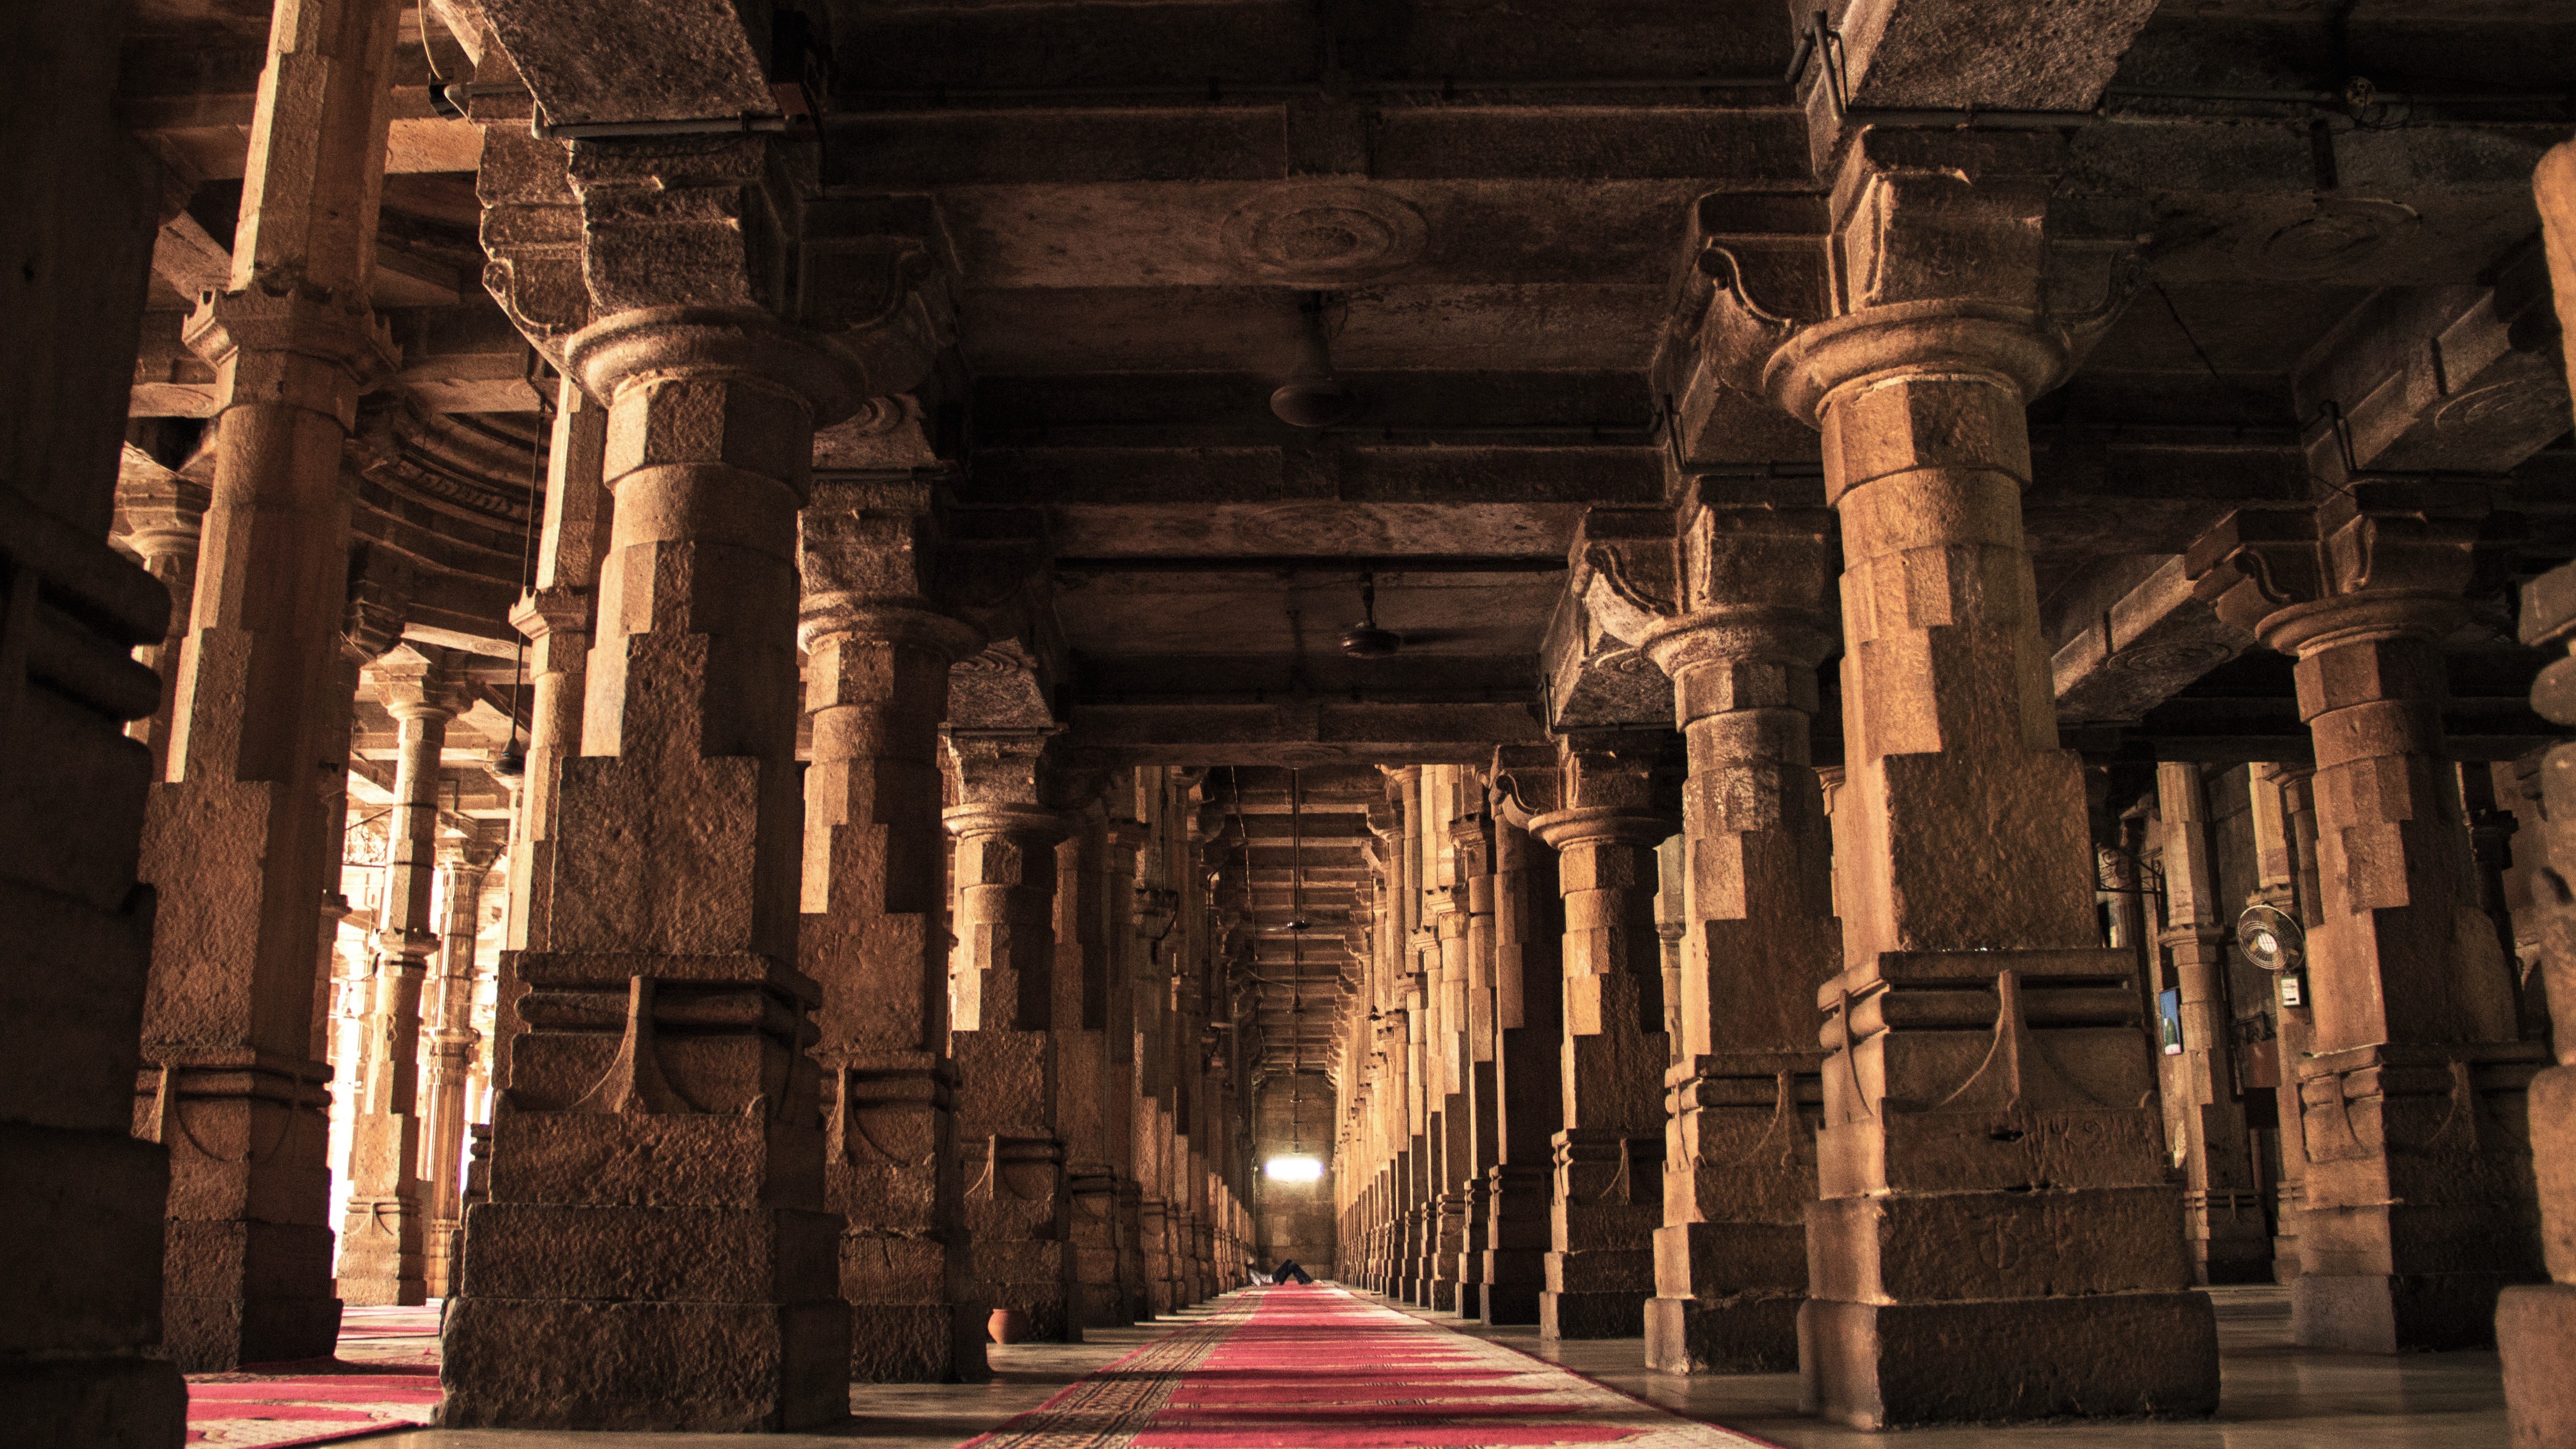
natural, column, landmark, historic site, building, ancient history, architecture, temple, wat, history, place of worship, ancient roman architecture, ancient greek temple, ruins, medieval architecture, archaeological site, arch, egyptian temple, symmetry, roman temple, classical architecture